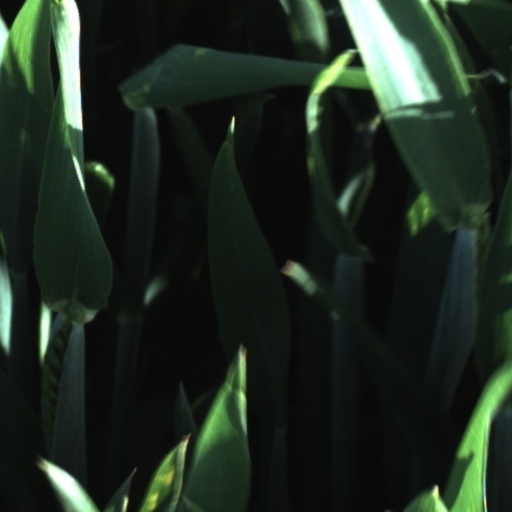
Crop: wheat